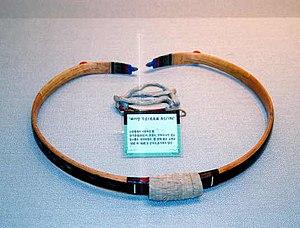
Un arc composite est le nom générique donné à un type d'arc fabriqué à partir de matériaux disparates assemblés selon une technique semblable, commune à différentes peuplades d'extrême-Orient, d'Asie centrale, et du Moyen-Orient.